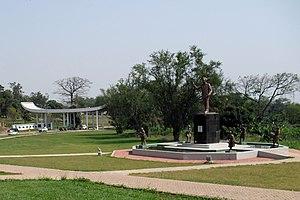
Cet article dresse une liste des villes les plus peuplées du Ghana selon un recensement de 2013.
L'université des sciences et technologies Kwame Nkrumah est une université publique située à Kumasi, au Ghana.